Answer in natural language. Considering the relative positions, is glass metal tv stand above or below Window? Choose between the following options: below or above
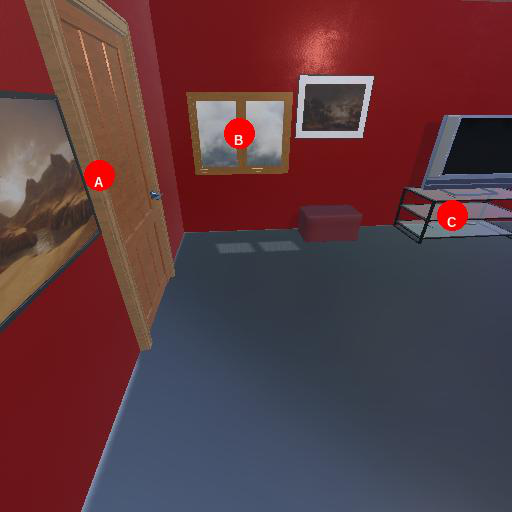
<answer>below</answer>